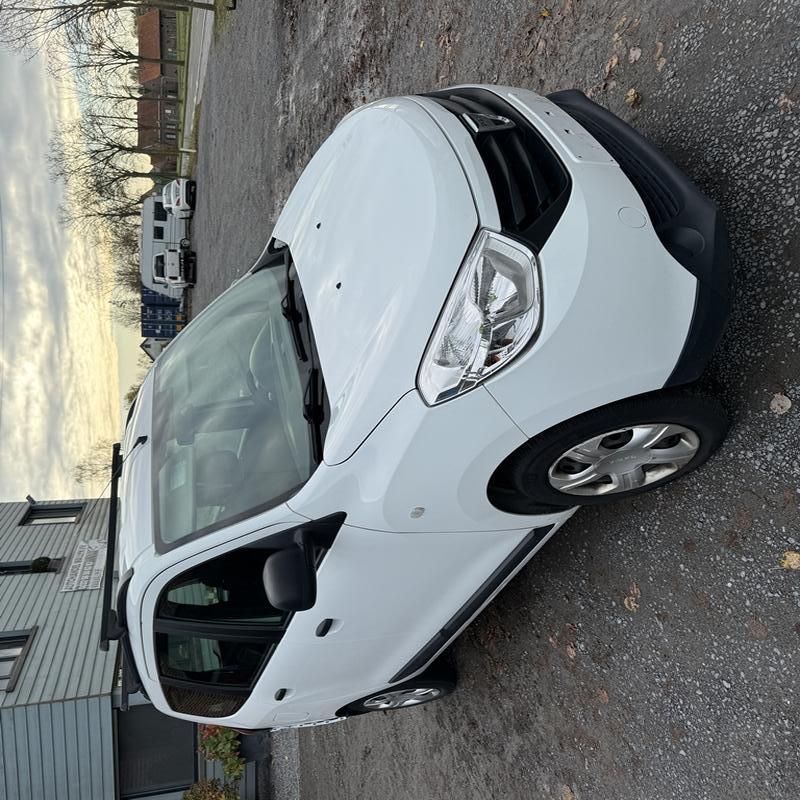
Aucun dommage détecté.
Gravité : aucun